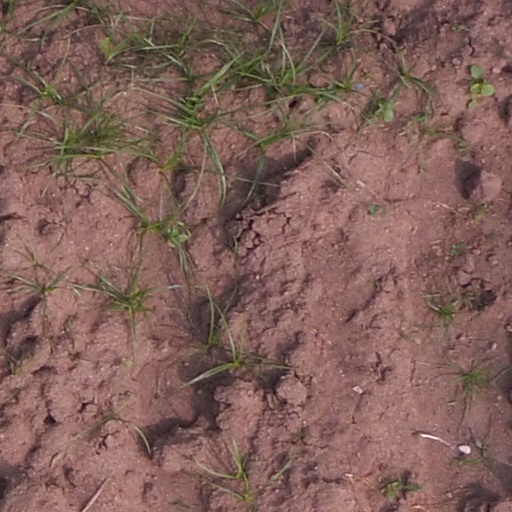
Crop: maize; corn